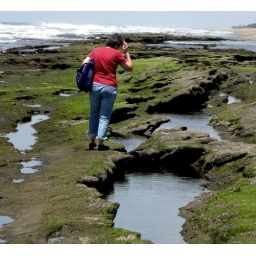
Pacific coast of Nicaragua, beach south of Las Penitas, Nicaragua, reachable only by boat.